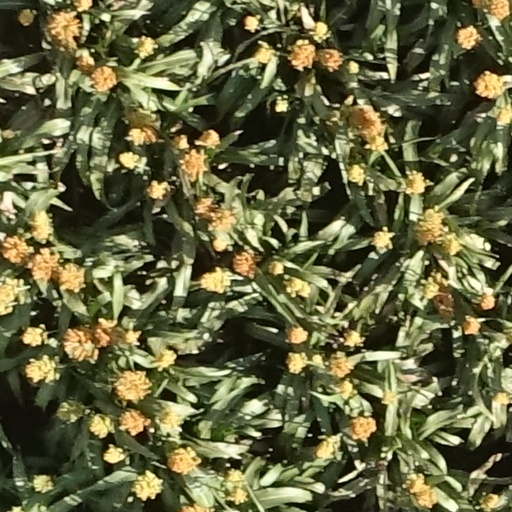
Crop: sorghum